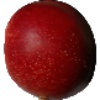
Label: nectarine